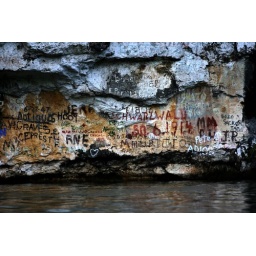
Graffiti on a rock wall on the Rio Dulce in Guatemala